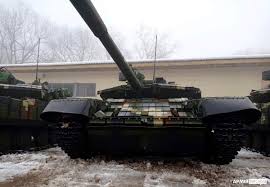
Label: T-64